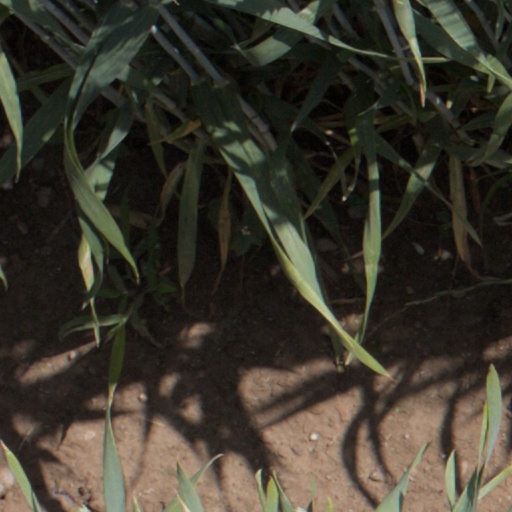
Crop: wheat